William Hale Thompson

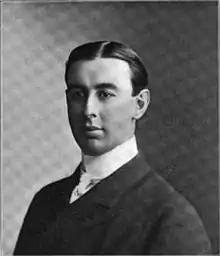
Thompson circa 1900

In 1900, Thompson narrowly won election as an alderman on the Chicago City Council from the 2nd Ward, his home district.